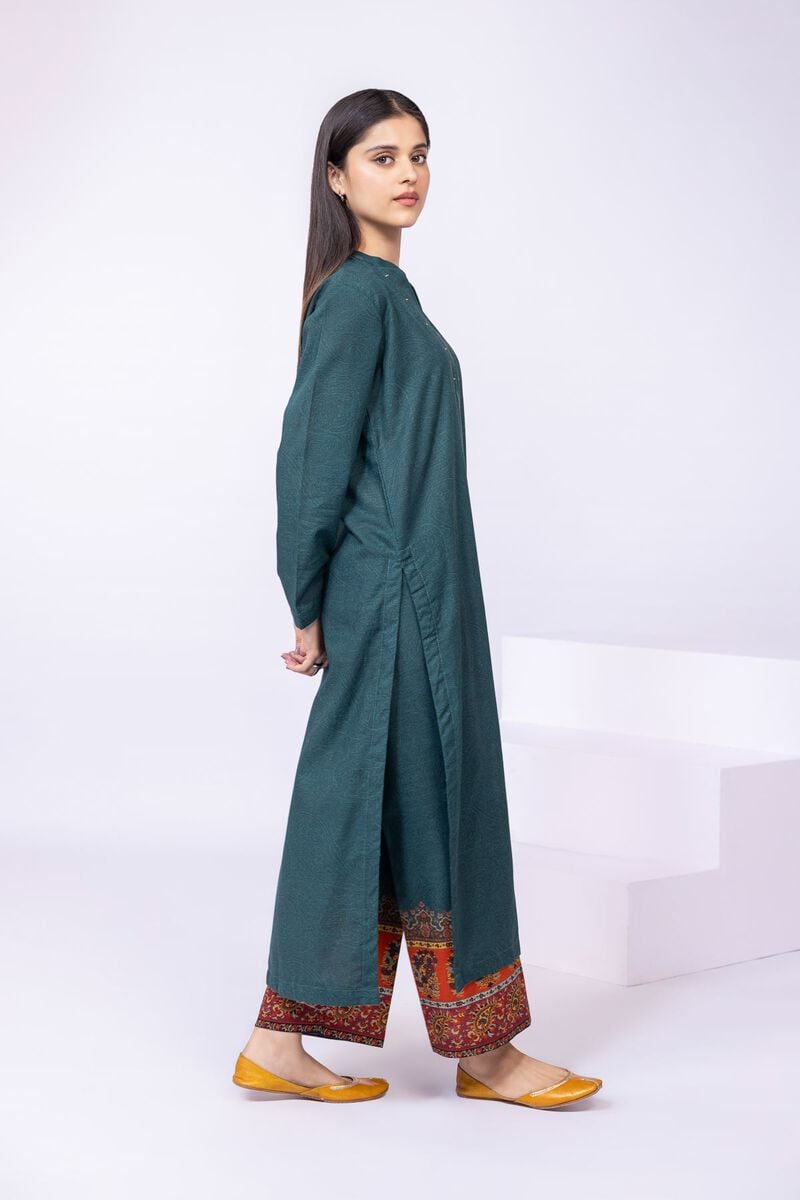
green multi kurta pants